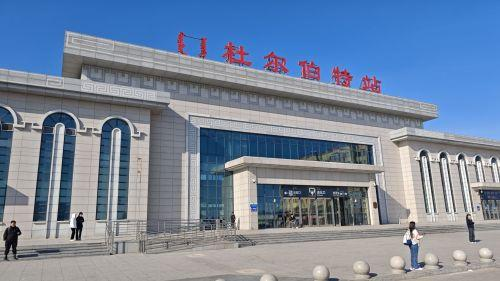
地标名称：杜尔伯特站
所在城市：大庆市·杜尔伯特蒙古族自治县